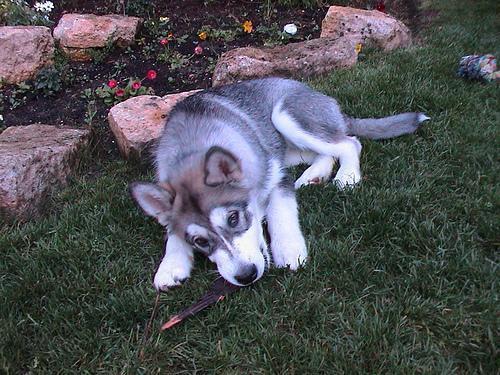
malamute